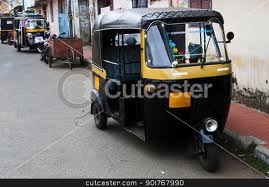
Vehicle type: Auto Rickshaws